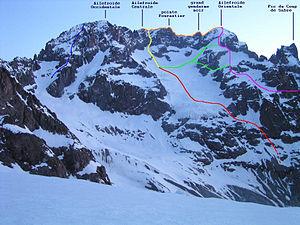
Ailefroide est un hameau de la commune française de Vallouise-Pelvoux, dans la vallée de la Vallouise, au cœur du massif des Écrins. Situé à environ 1500 mètres d'altitude, le hameau est accessible par la route du printemps à l'automne, avec des services et activités centrés sur l'escalade et l'alpinisme.